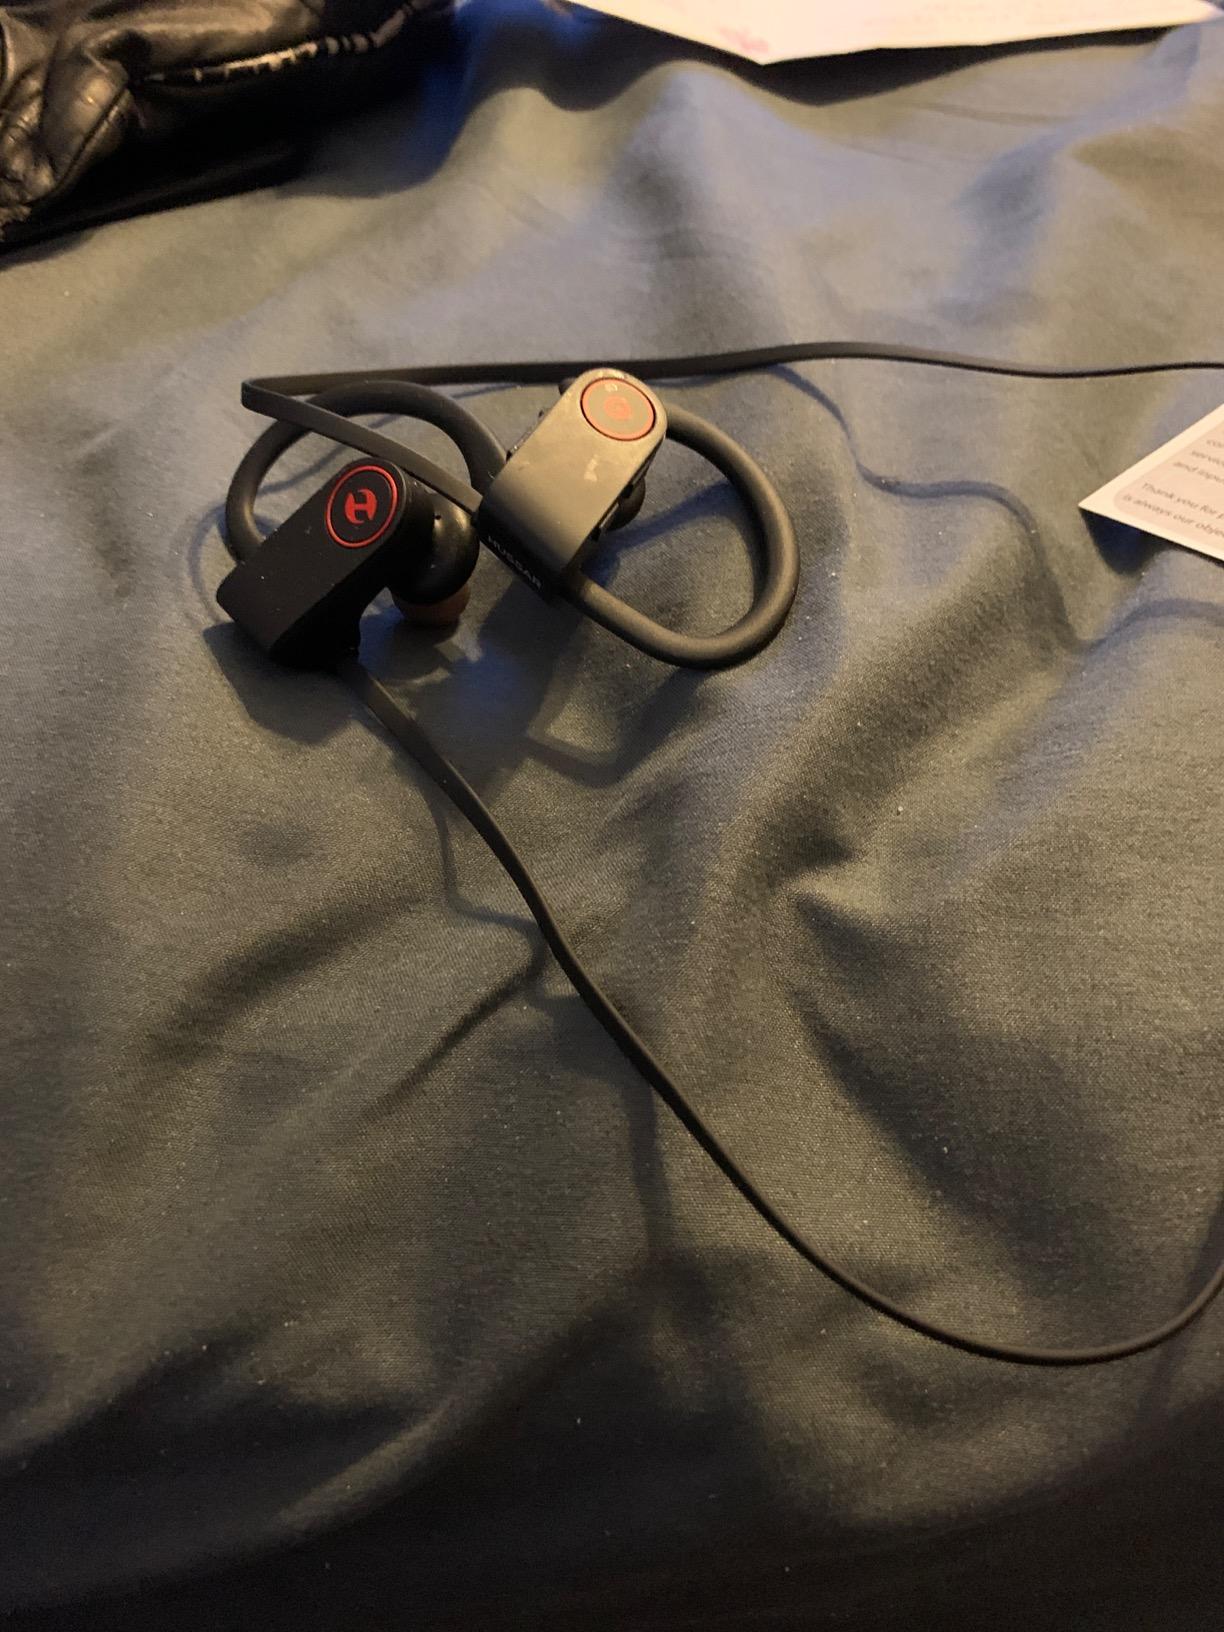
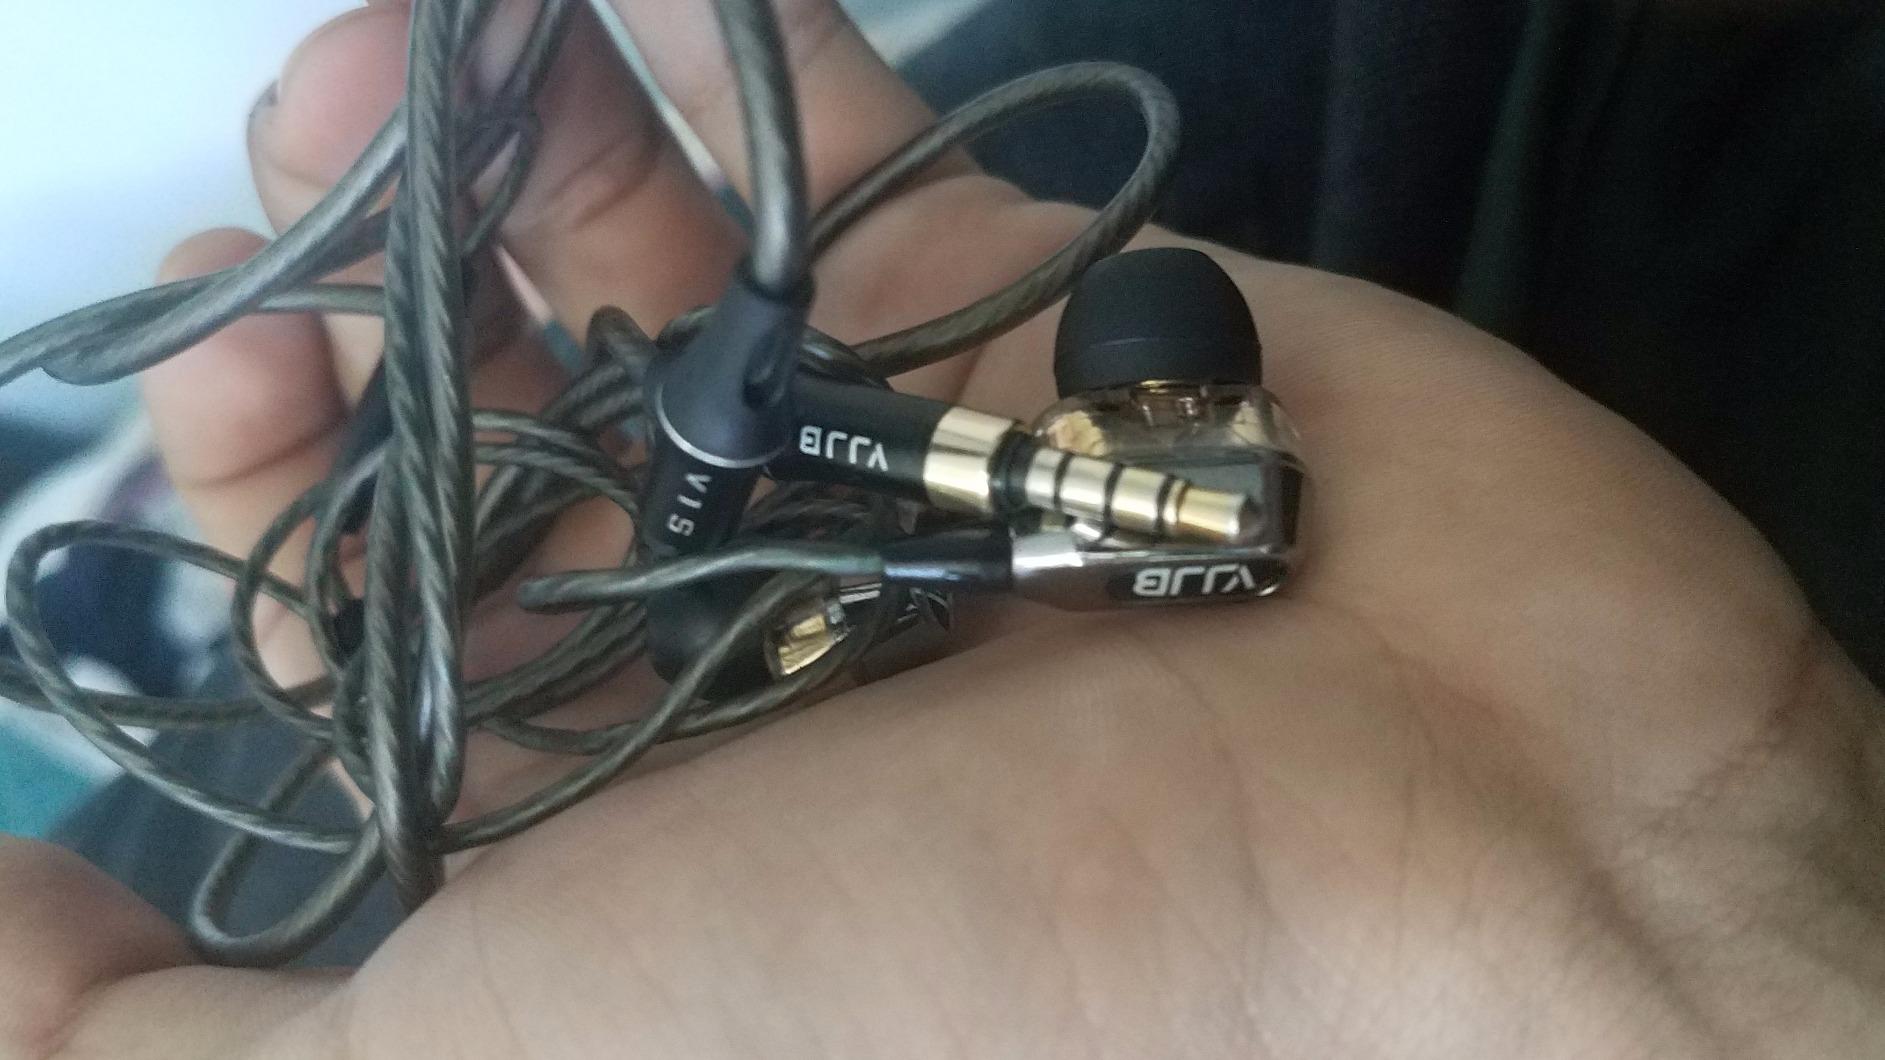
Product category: headphones
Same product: no